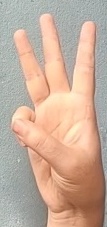
ASL sign: 6